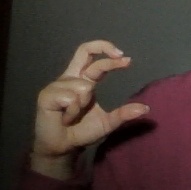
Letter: thal